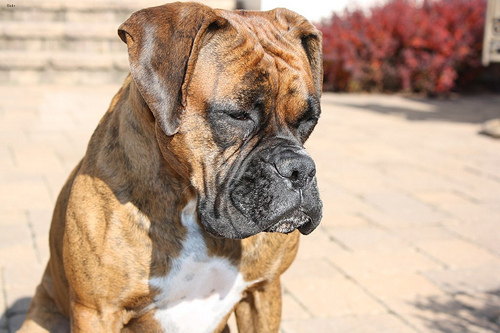
Animal: dog
Breed: boxer